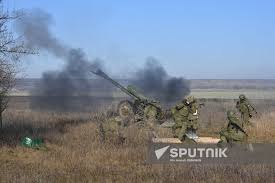
Label: D-30